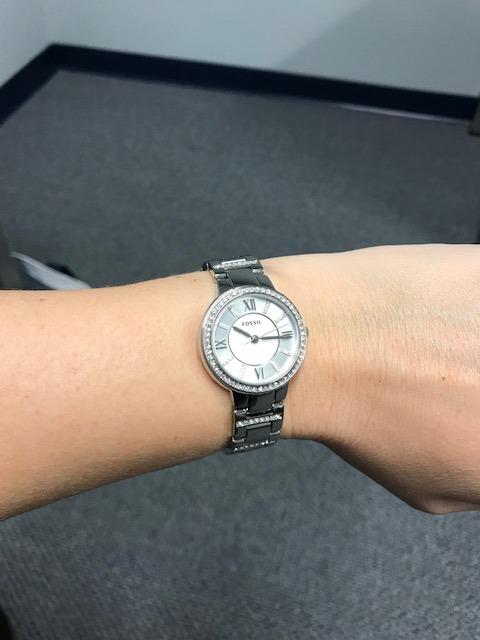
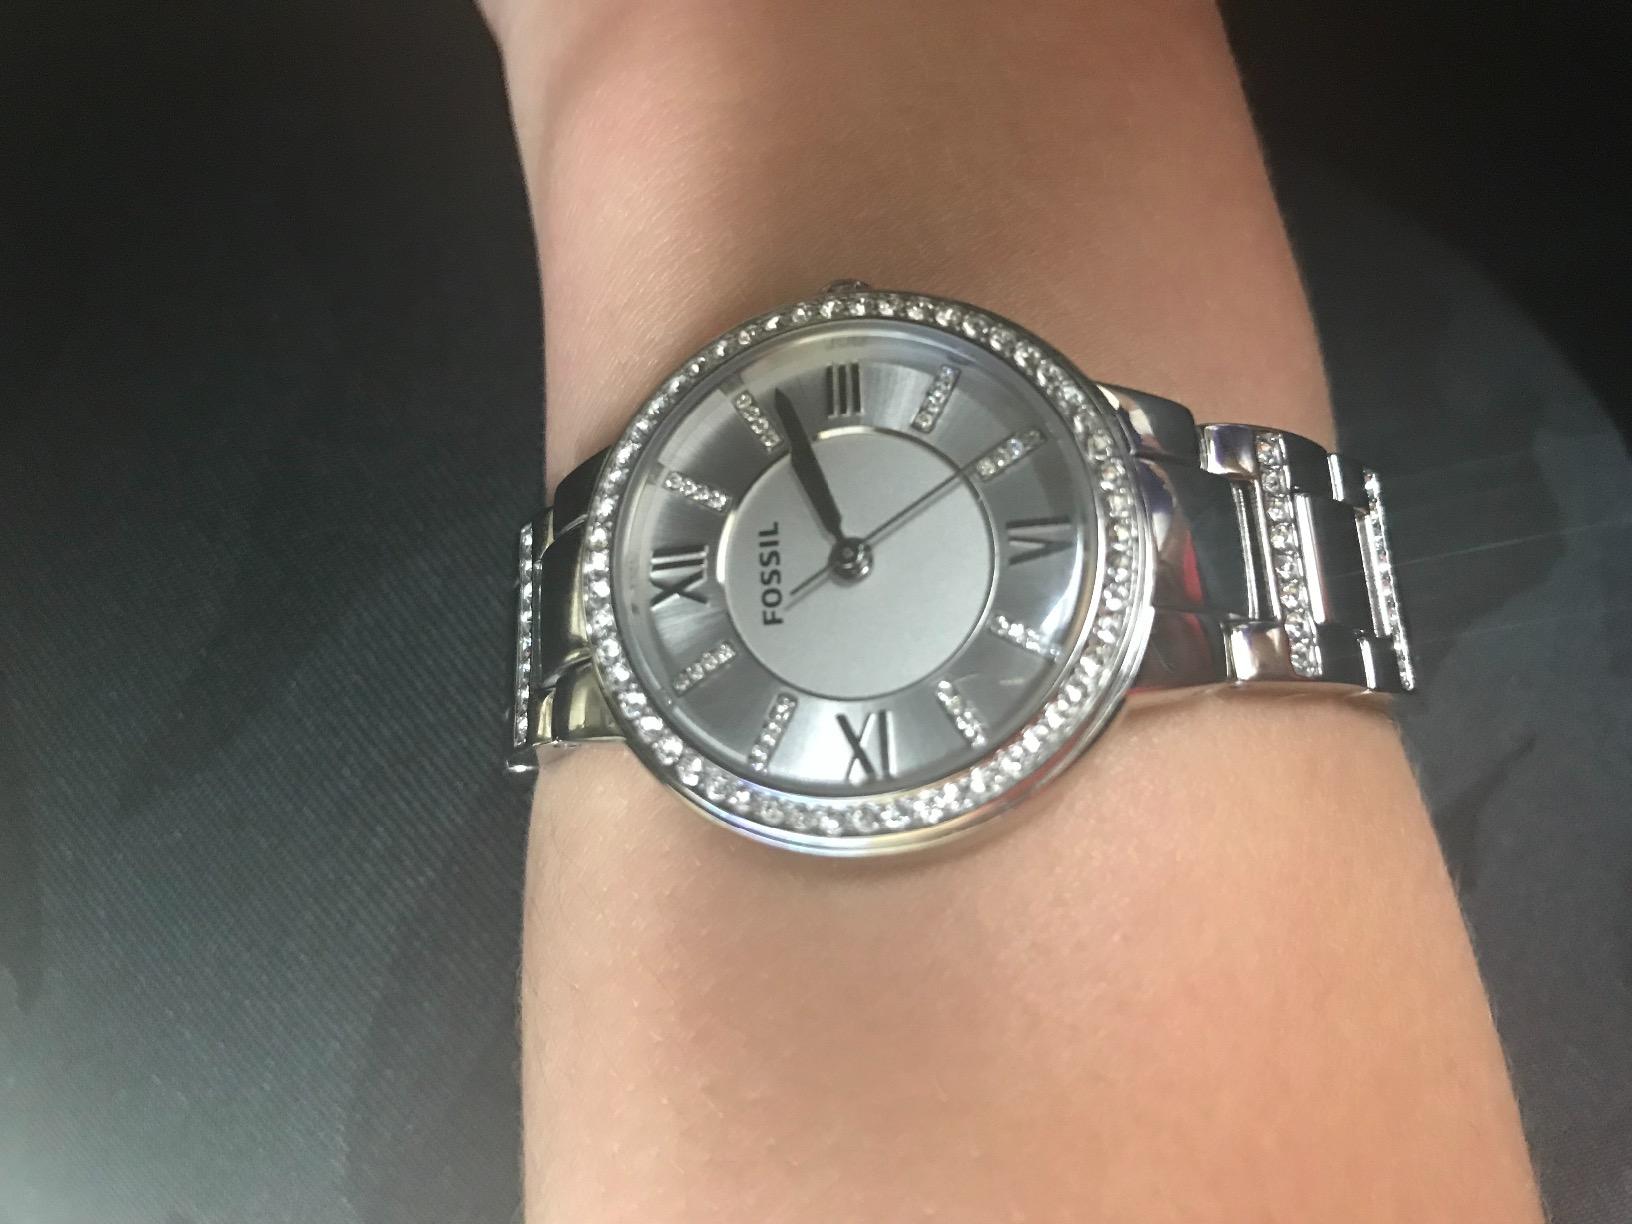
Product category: accessories_watch
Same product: yes